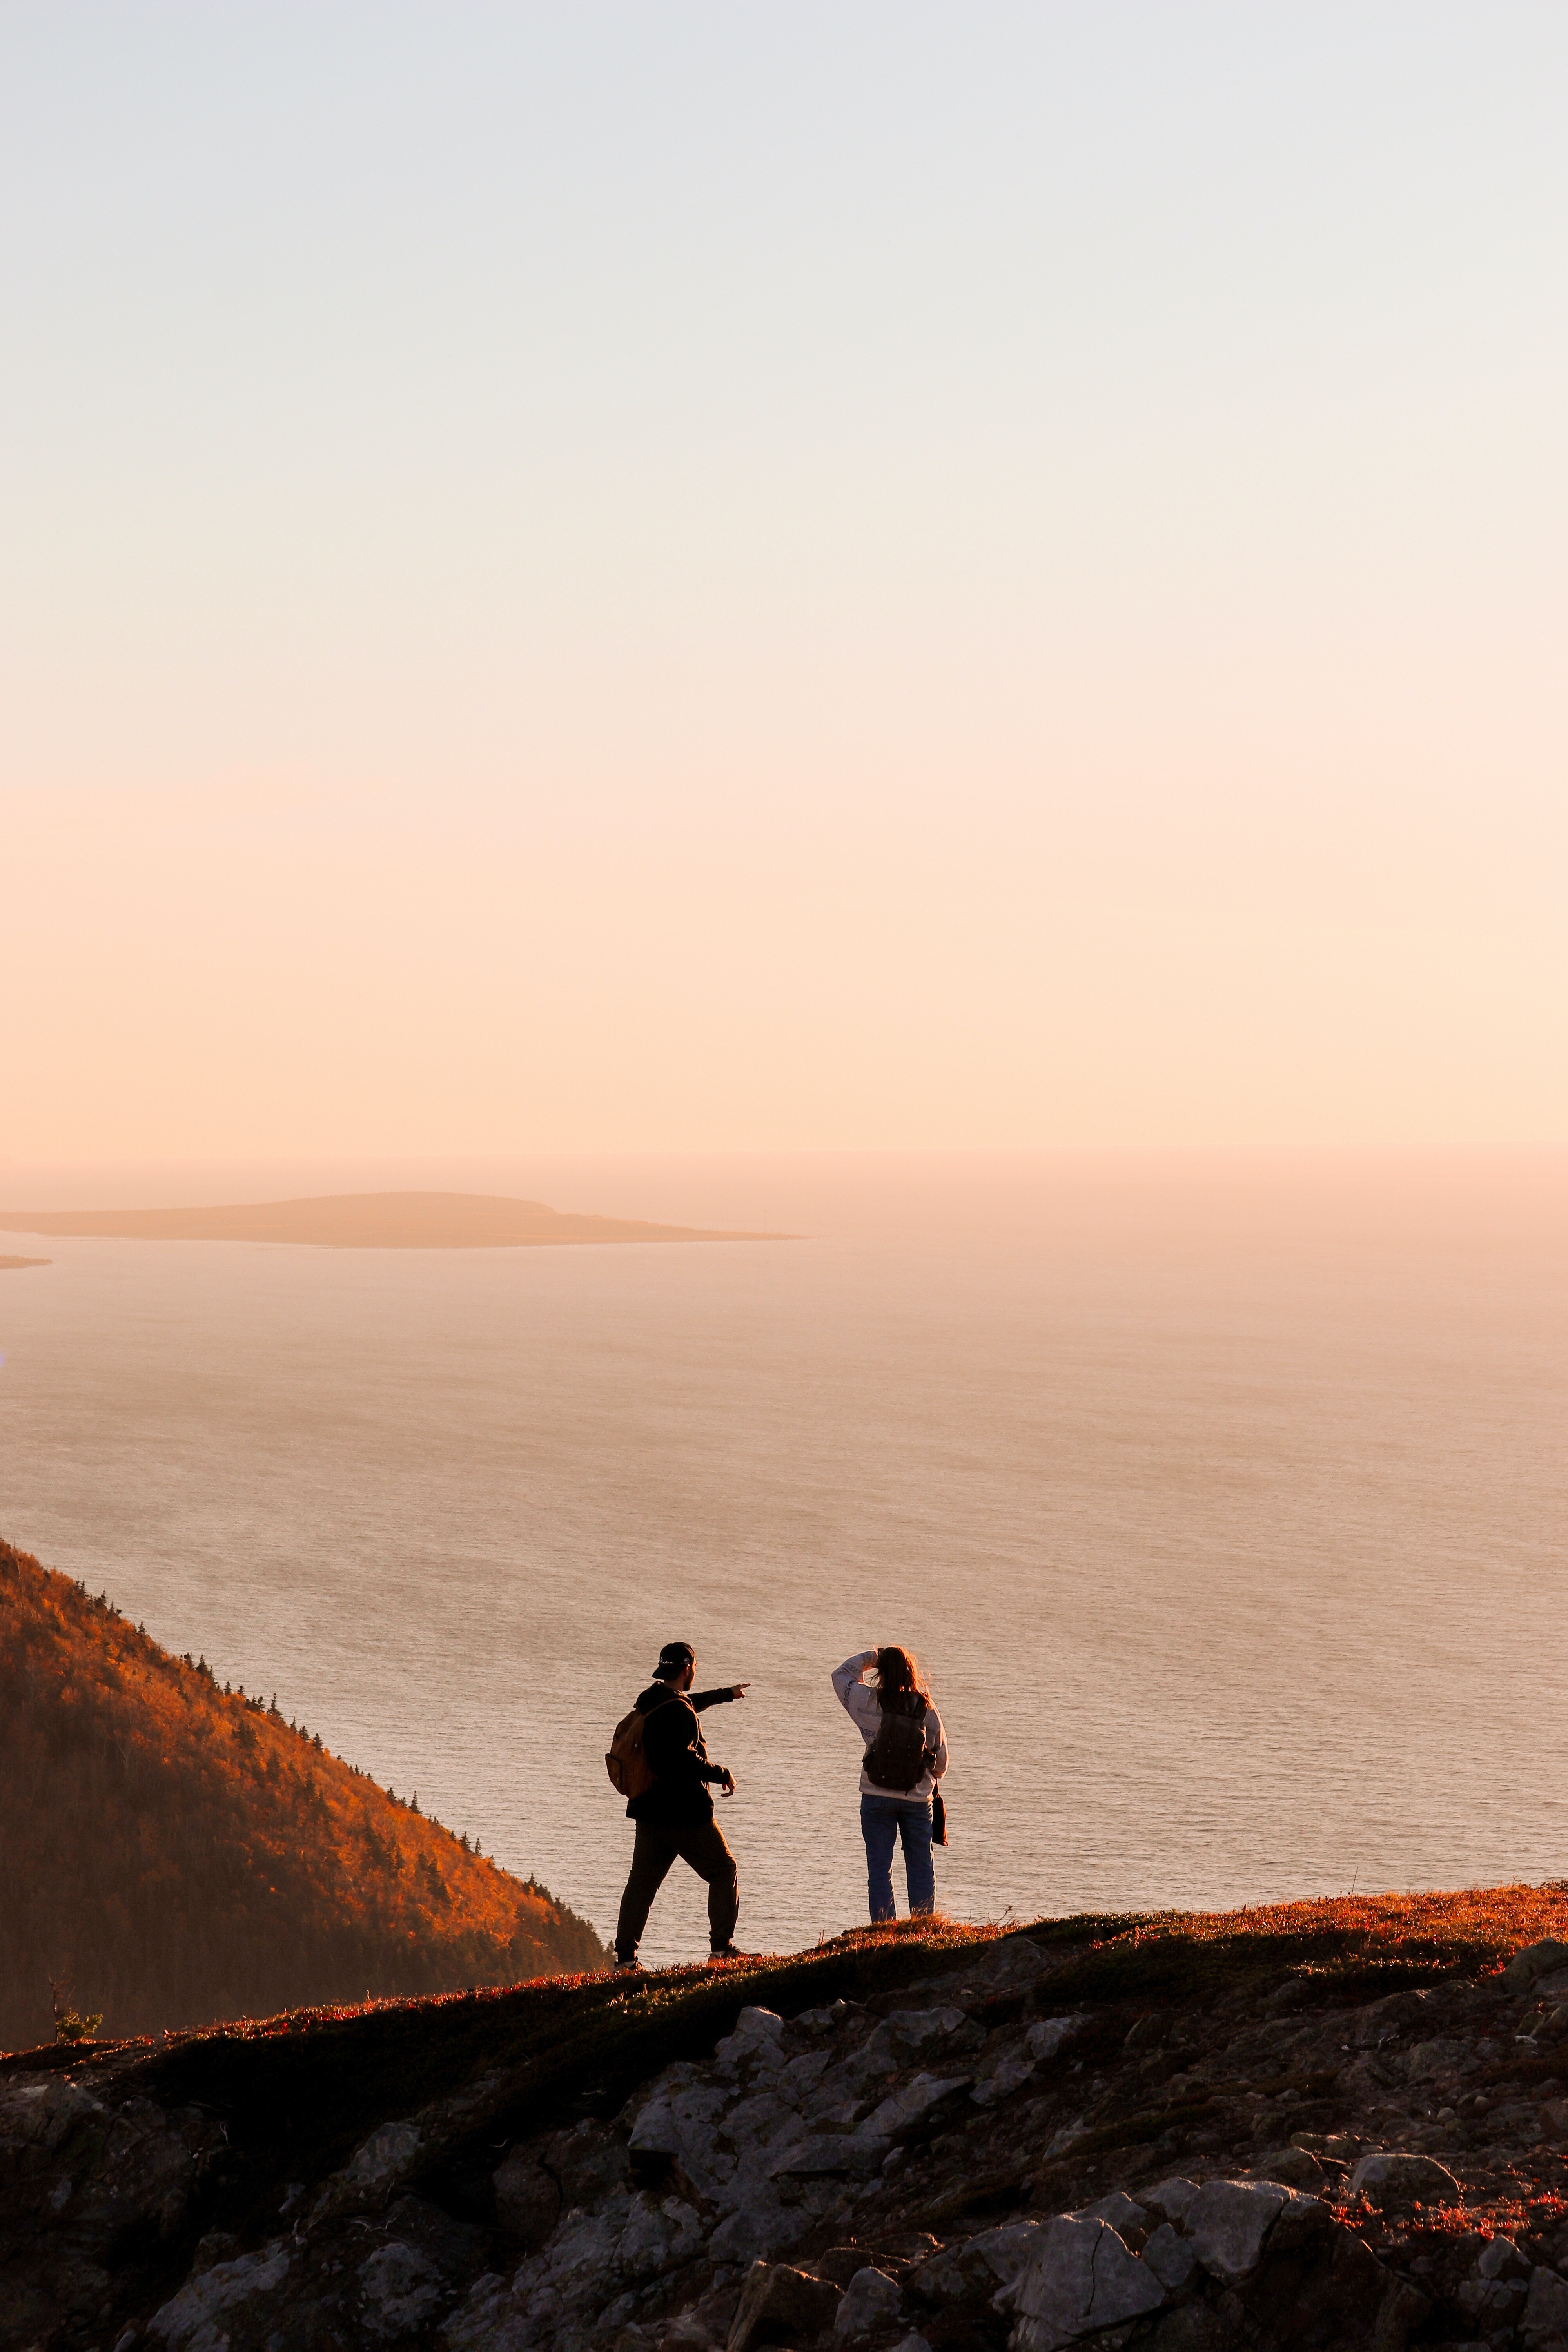
drink, water, sky, ecoregion, People in nature, cloud, terrain, travel, sunrise, sunset, dusk, horizon, landscape, slope, calm, road, happy, hill, leisure, recreation, wilderness, evening, fun, wind wave, ocean, rock, shadow, aeolian landform, coast, wave, backlighting, tree, soil, walking, cliff, headland, sand, adventure, silhouette, vacation, wadi, hiking, sea, klippe, tourism, beach